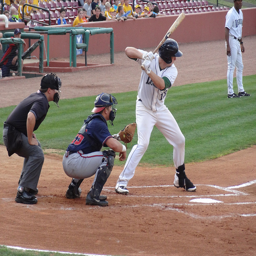
A batter, catcher and umpire in a baseball game.
A professional baseball player is awaiting a pitch.
A baseball player up to bat at a baseball game.
An umpire and a catcher look on while a baseball batter gets ready to swing at the ball.
a group of baseball players playing baseball on a baseball field.